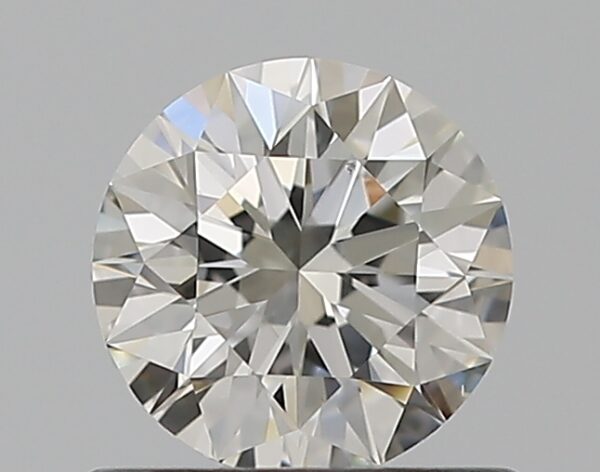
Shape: round
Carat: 0.6
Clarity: VS2
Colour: H
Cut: EX
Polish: EX
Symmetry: EX
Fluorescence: N
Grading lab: GIA
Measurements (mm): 5.41 x 5.44 x 3.38